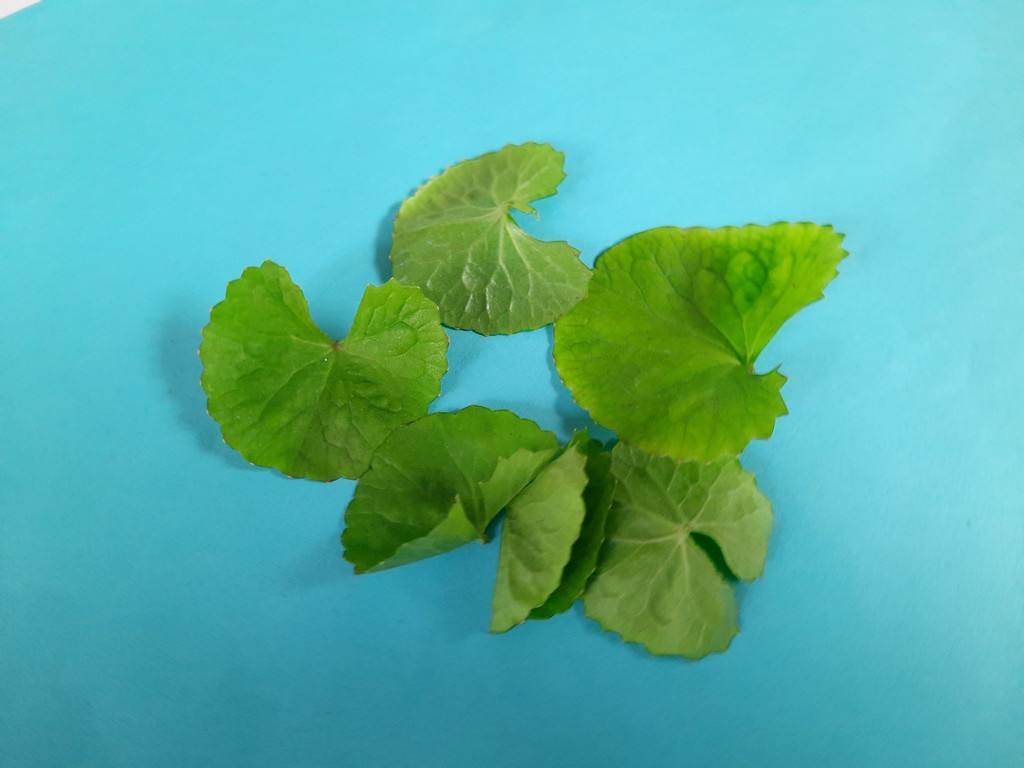
Label: Healthy